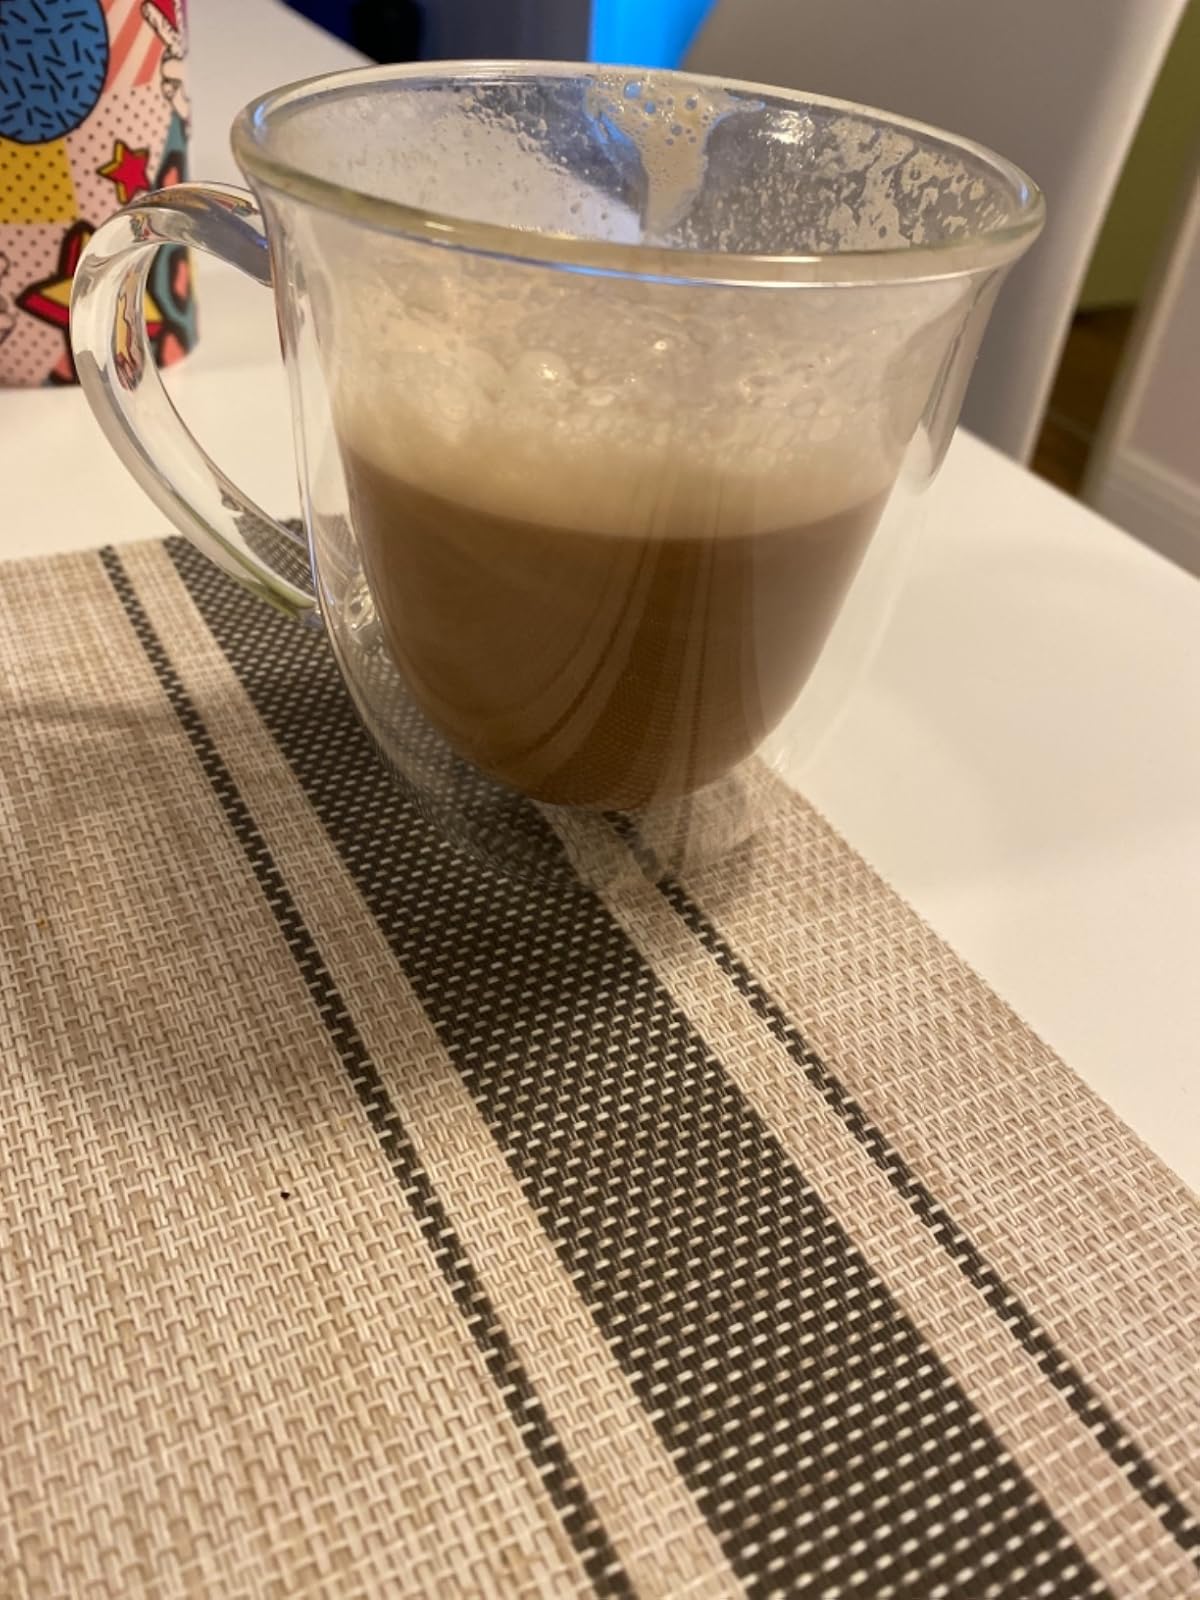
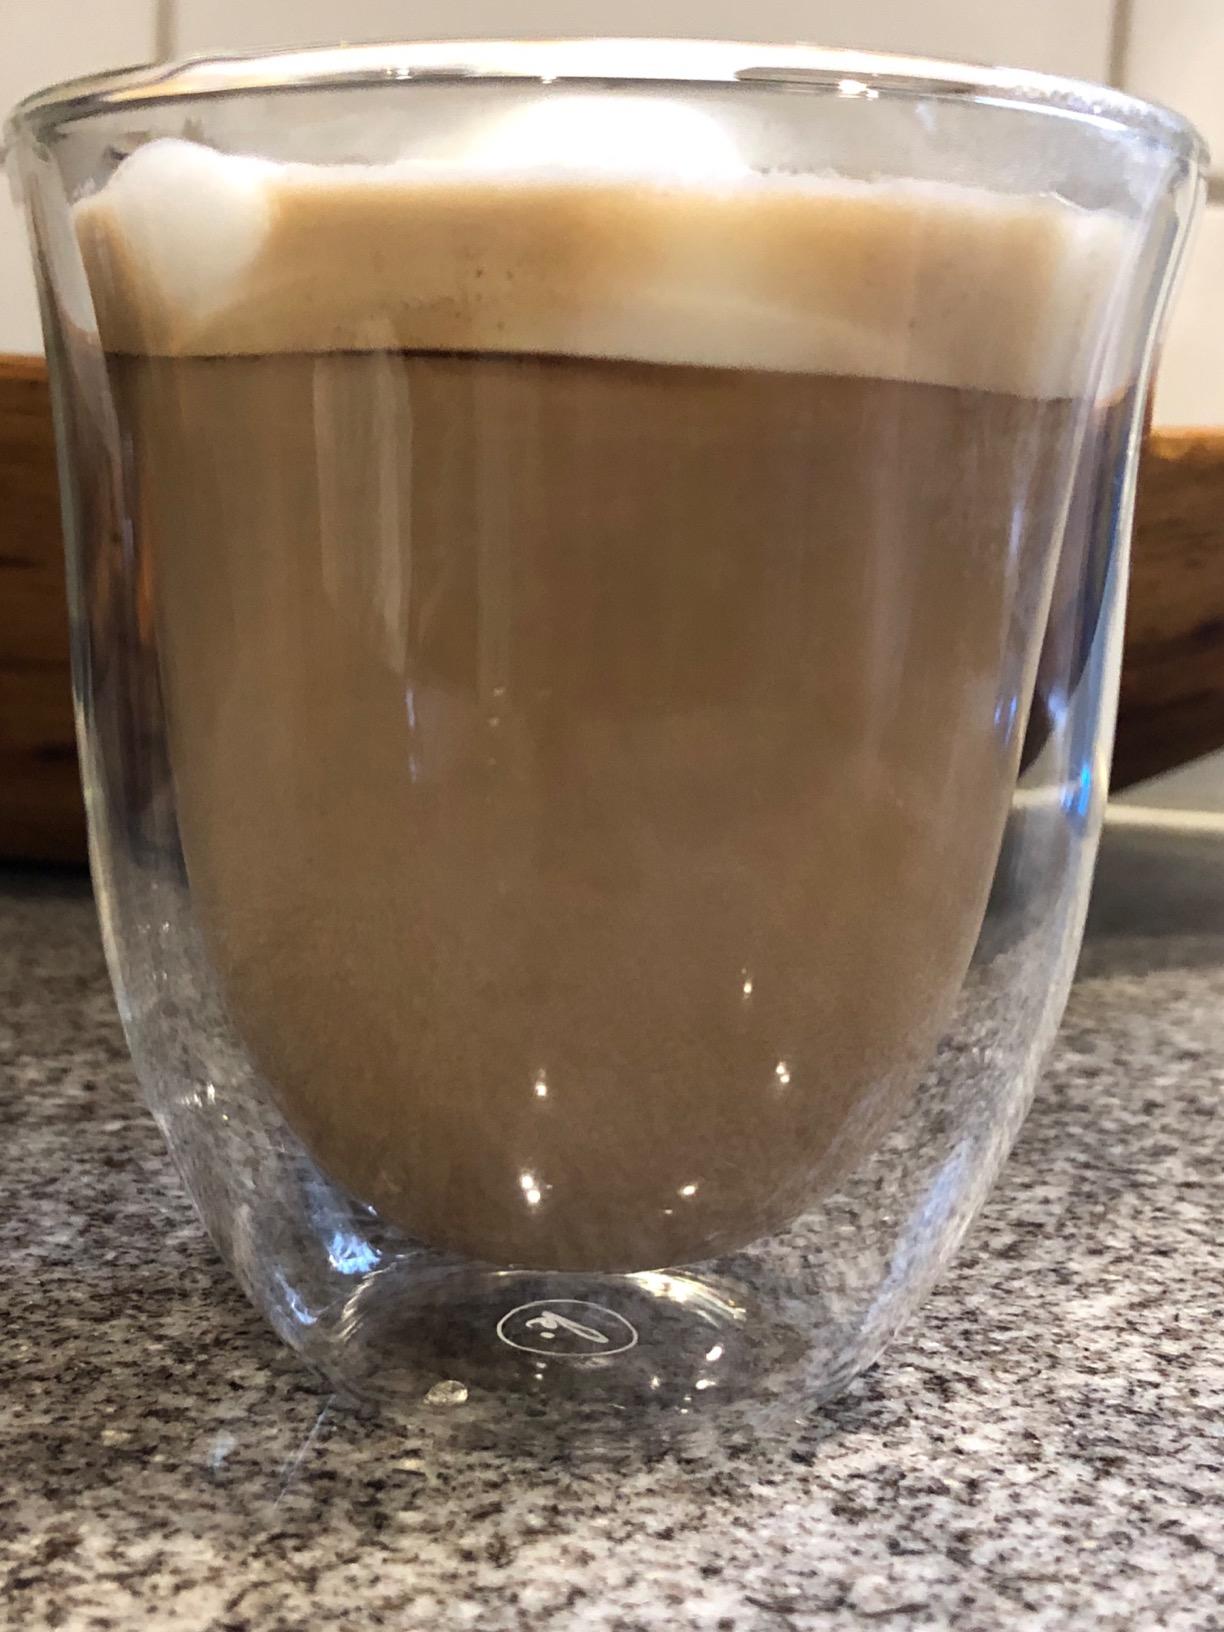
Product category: items_mug
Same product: no